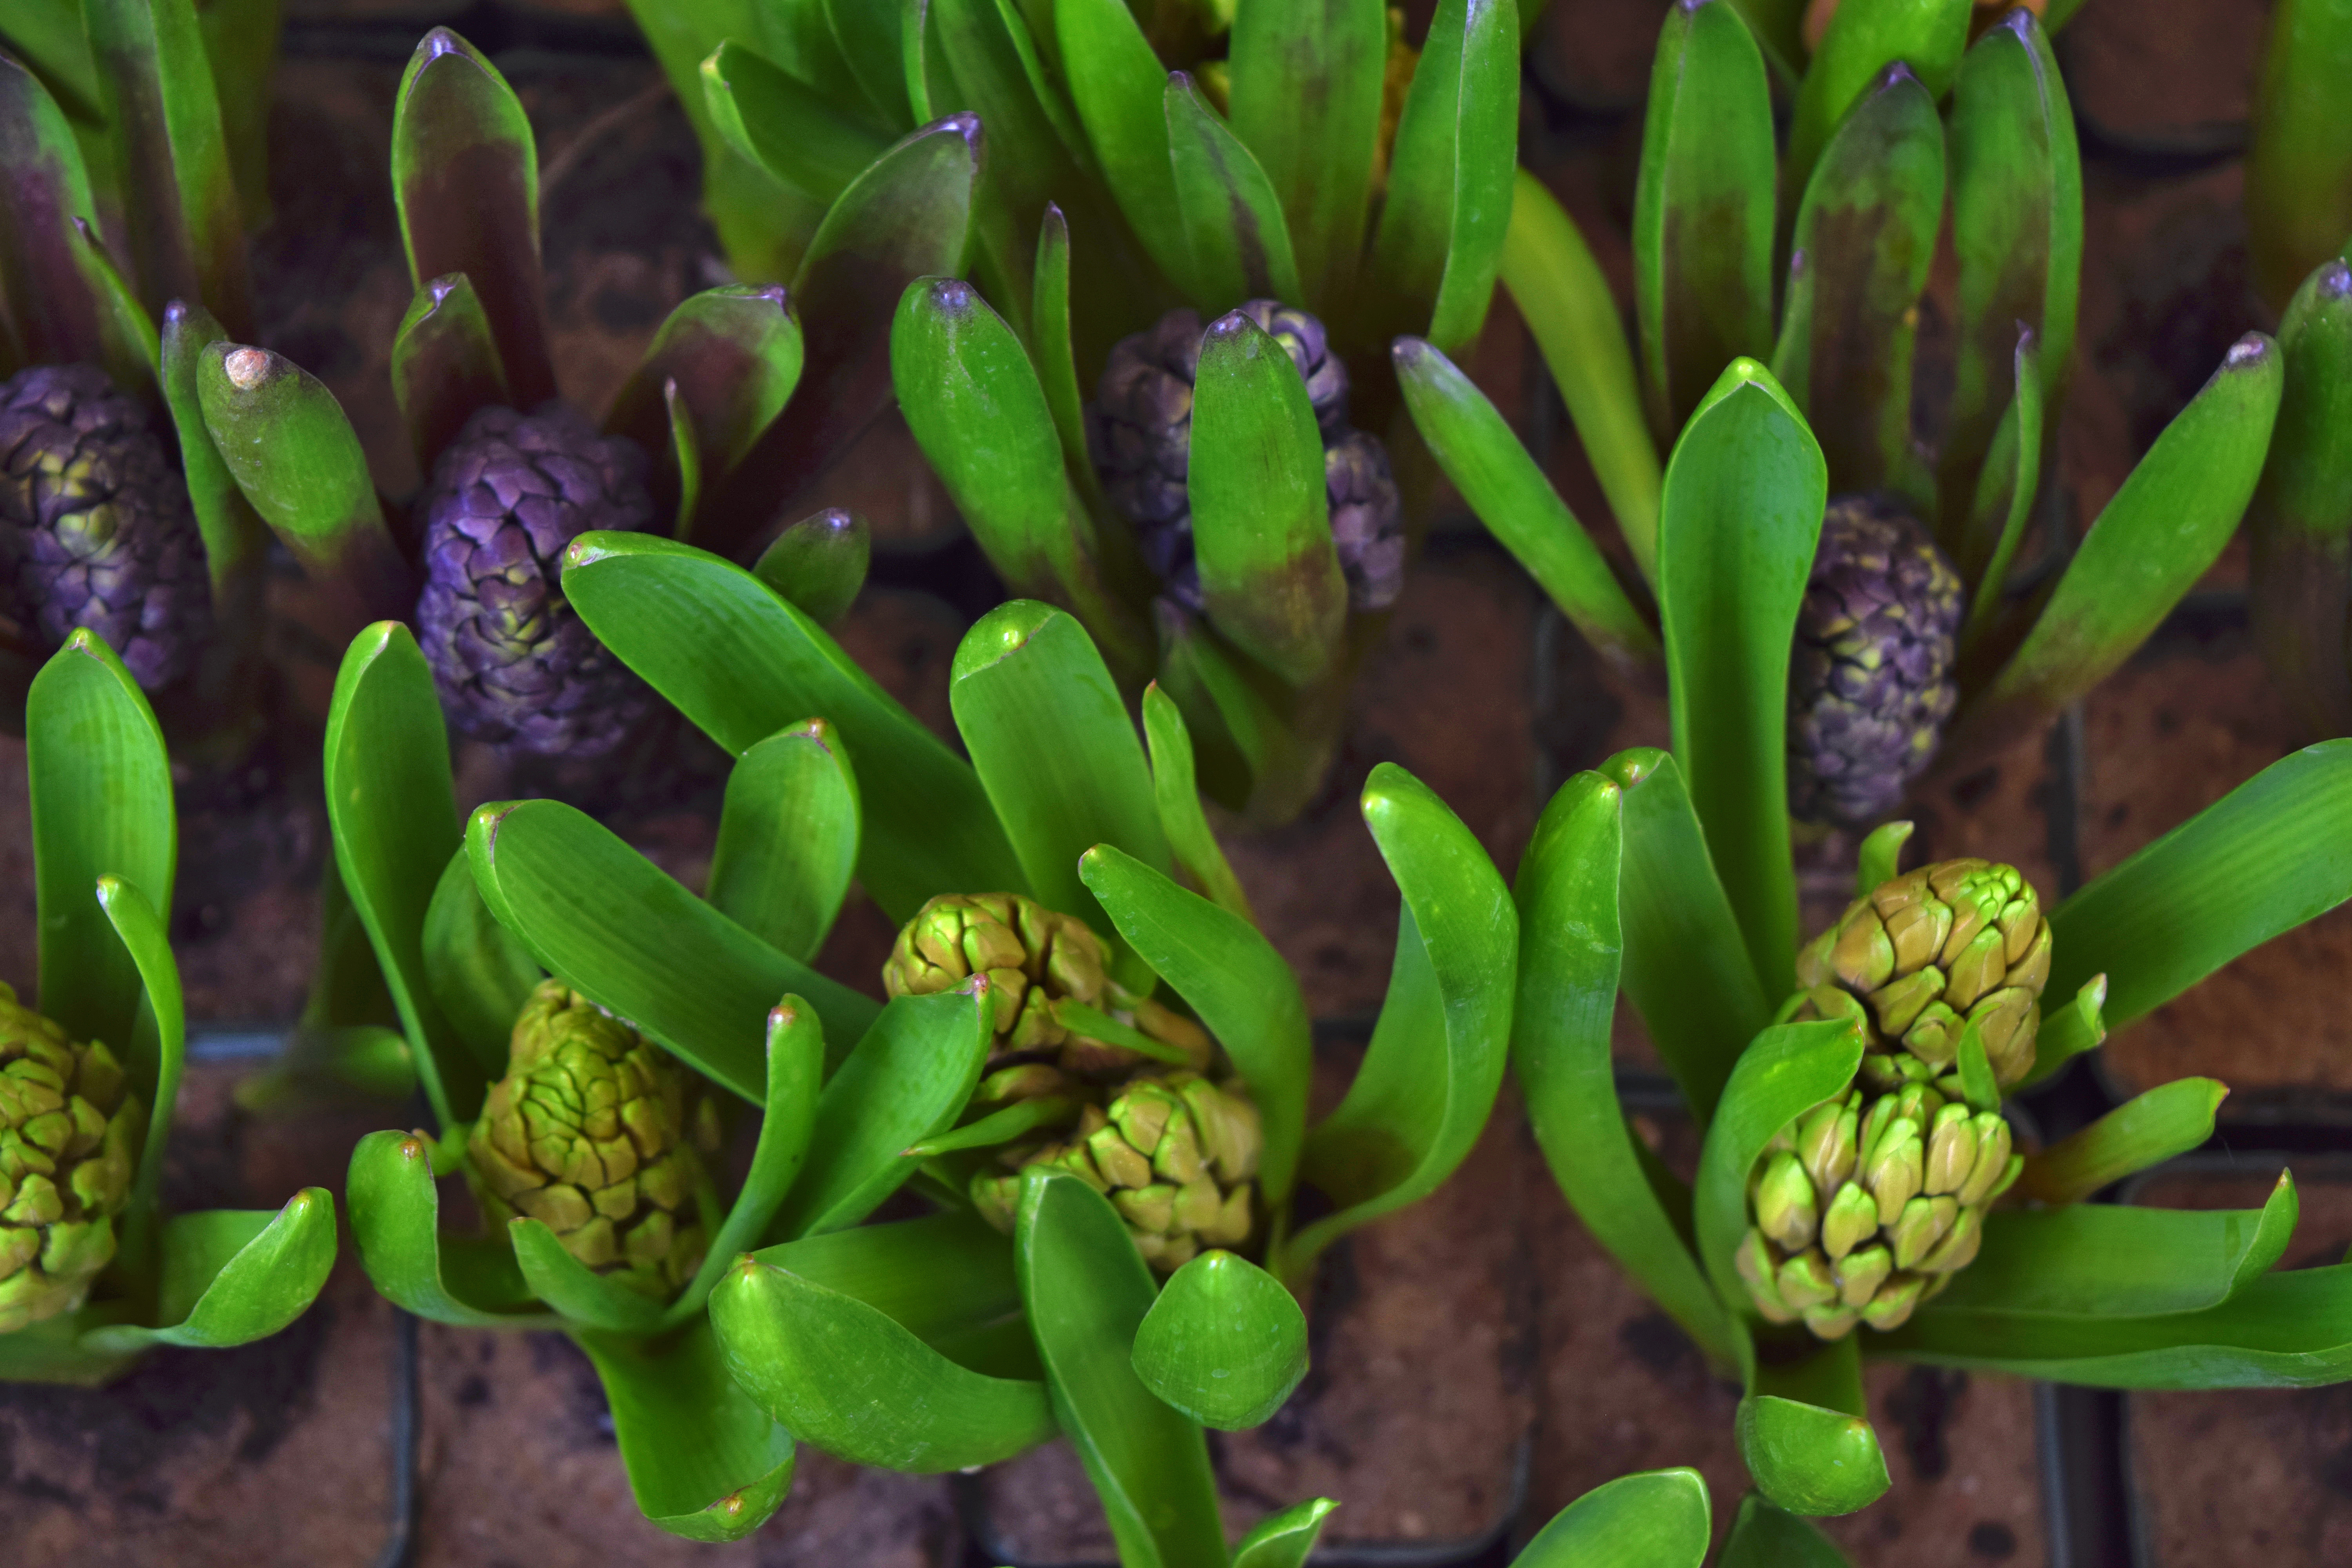
nature, blossom, plant, flower, bloom, spring, green, produce, macro, botany, garden, flora, plants, flowers, leaves, colors, colours, flowering plant, plant stem, land plant